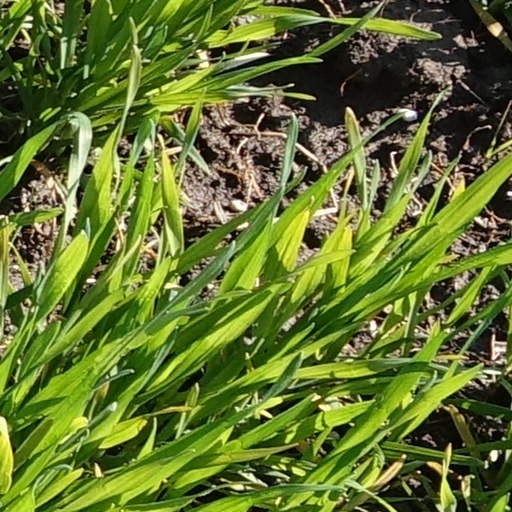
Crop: wheat